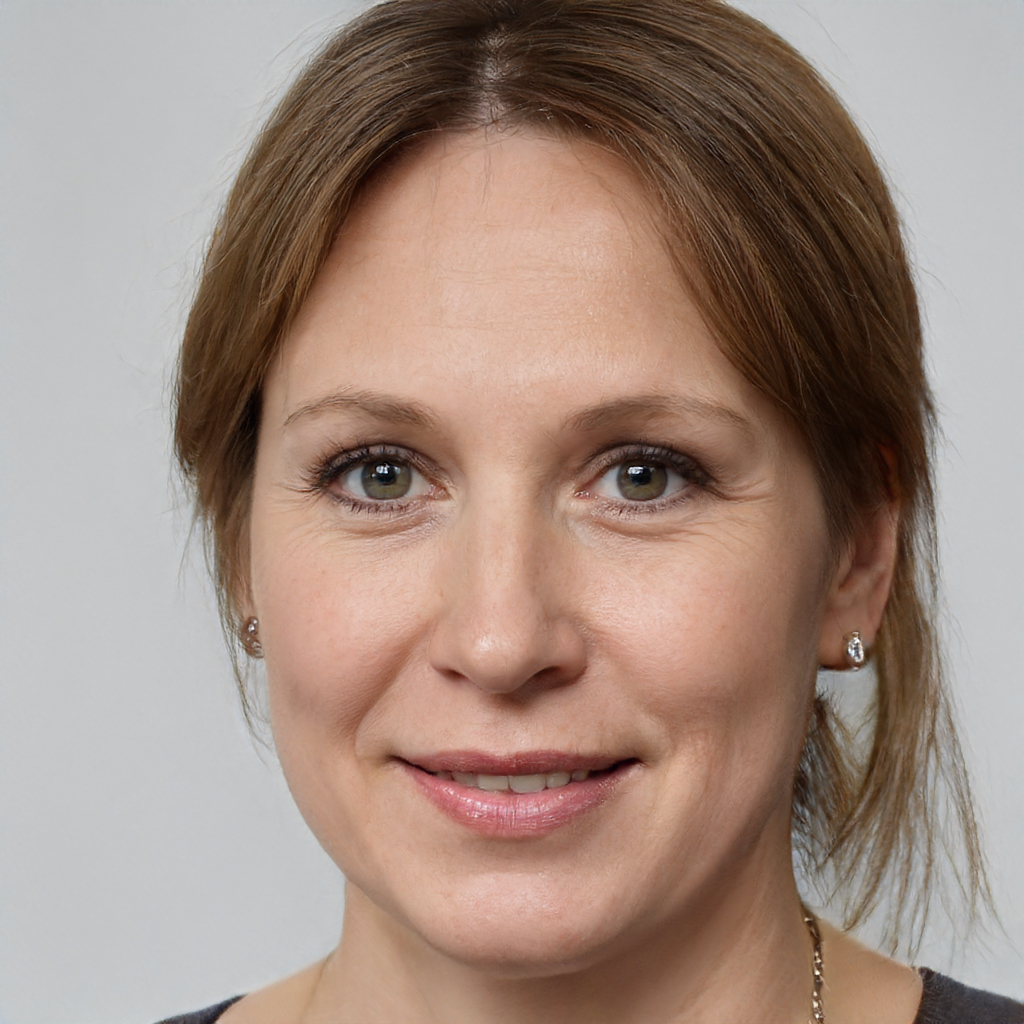
Gender: Female